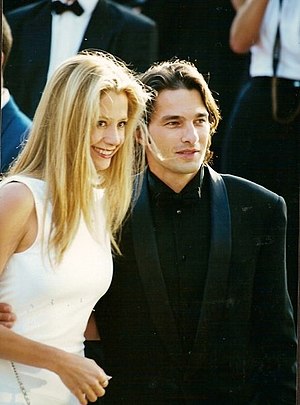
Olivier Martinez
Olivier Martinez og Mira Sorvino i 2000 ved Filmfestivalen i Cannes.
Olivier Martinez er en fransk skuespiller, der er mest kendt for filmen Before Night Falls fra 2000.